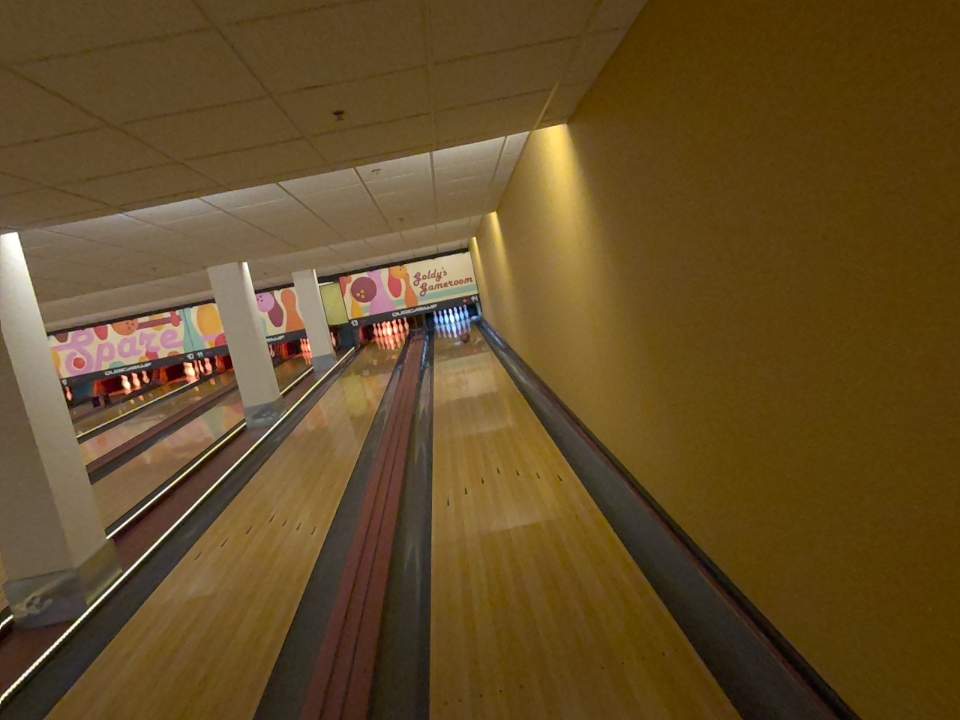
Object: bowling_ball